Vehicle registration plates of Spain

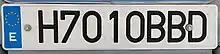
Historical plate

The second system used the format codice_2, where codice_3 was the province code or a one- two- or three-letter special code (such as codice_4 for army cars and codice_5 for police cars), codice_6 was a sequence number from codice_7 to codice_8 (always four-digit numbers, padded with leading zeroes if necessary), and codice_9 was a "counter" series consisting of one and then two letters, which incremented after the sequence number reached codice_8.